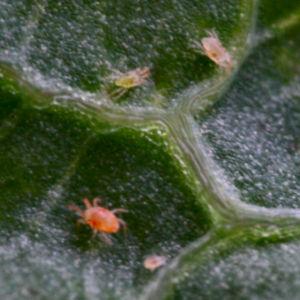
Les Tetranychidae sont une famille d'acariens ectoparasites de végétaux. Selon la base de données internationale dédiée à cette famille, elle comportait en 2011 1 272 espèces reconnues.
Les acariens sont un taxon d'arachnides.
Ordinairement, le terme araignée rouge fait référence non à des araignées, mais à des acariens, visibles à l’œil nu, de la famille des Tetranychidae. Pour beaucoup, il désigne en fait collectivement les espèces ravageuses de cette famille capable d'infester plus de 2 300 espèces végétales différentes.